Gottlieb Wilhelm Leitner

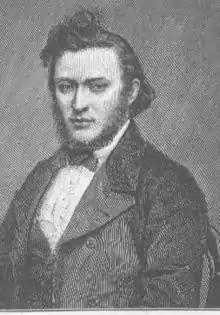
Leitner, at the age of 21, while a professor at King's College, London, c. 1861

Gottlieb Wilhelm Leitner (14 October 1840 – 22 March 1899), also known as Gottlieb William Leitner, was a British orientalist.